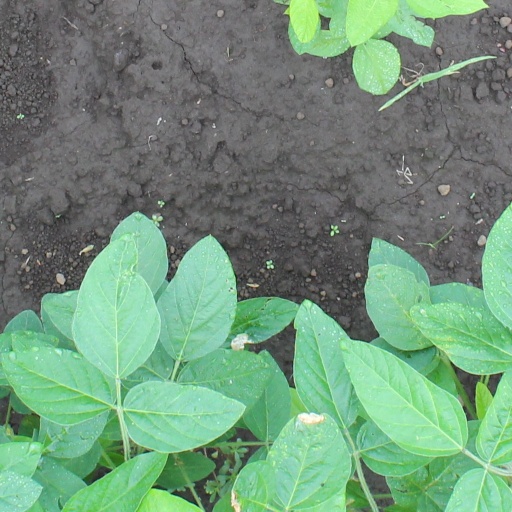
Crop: soybean